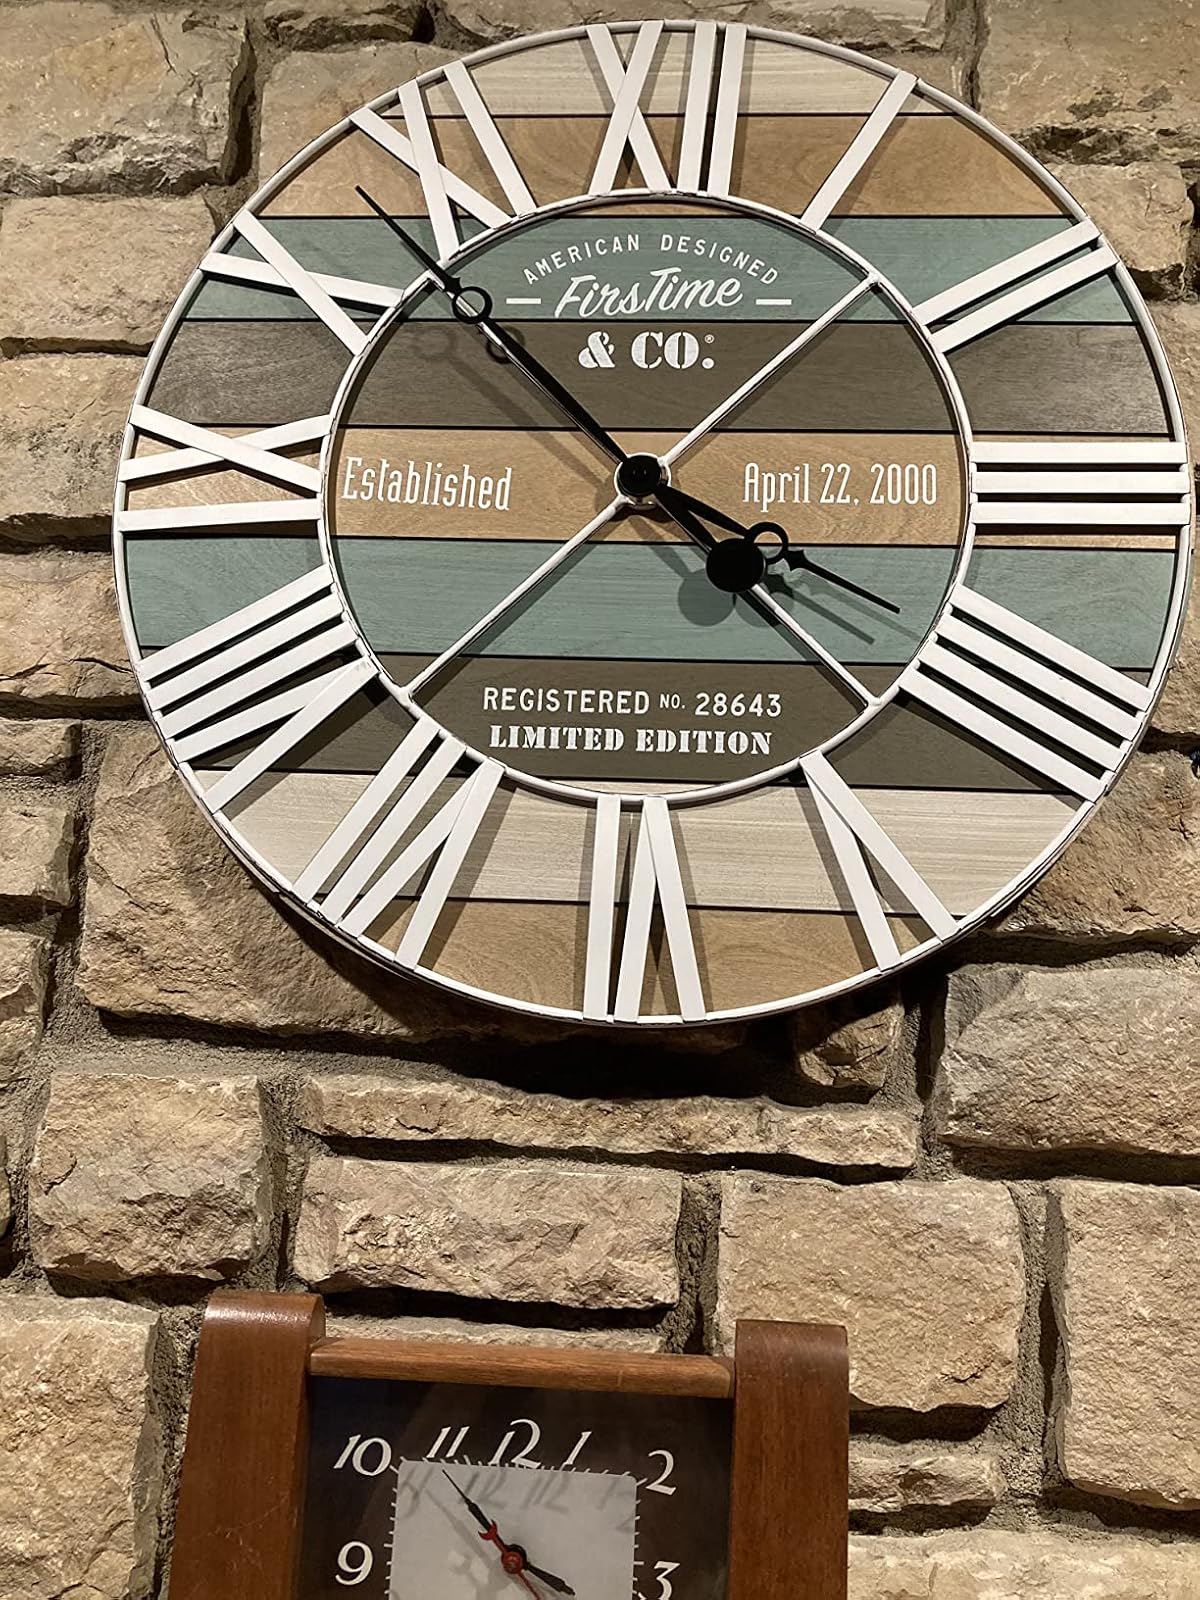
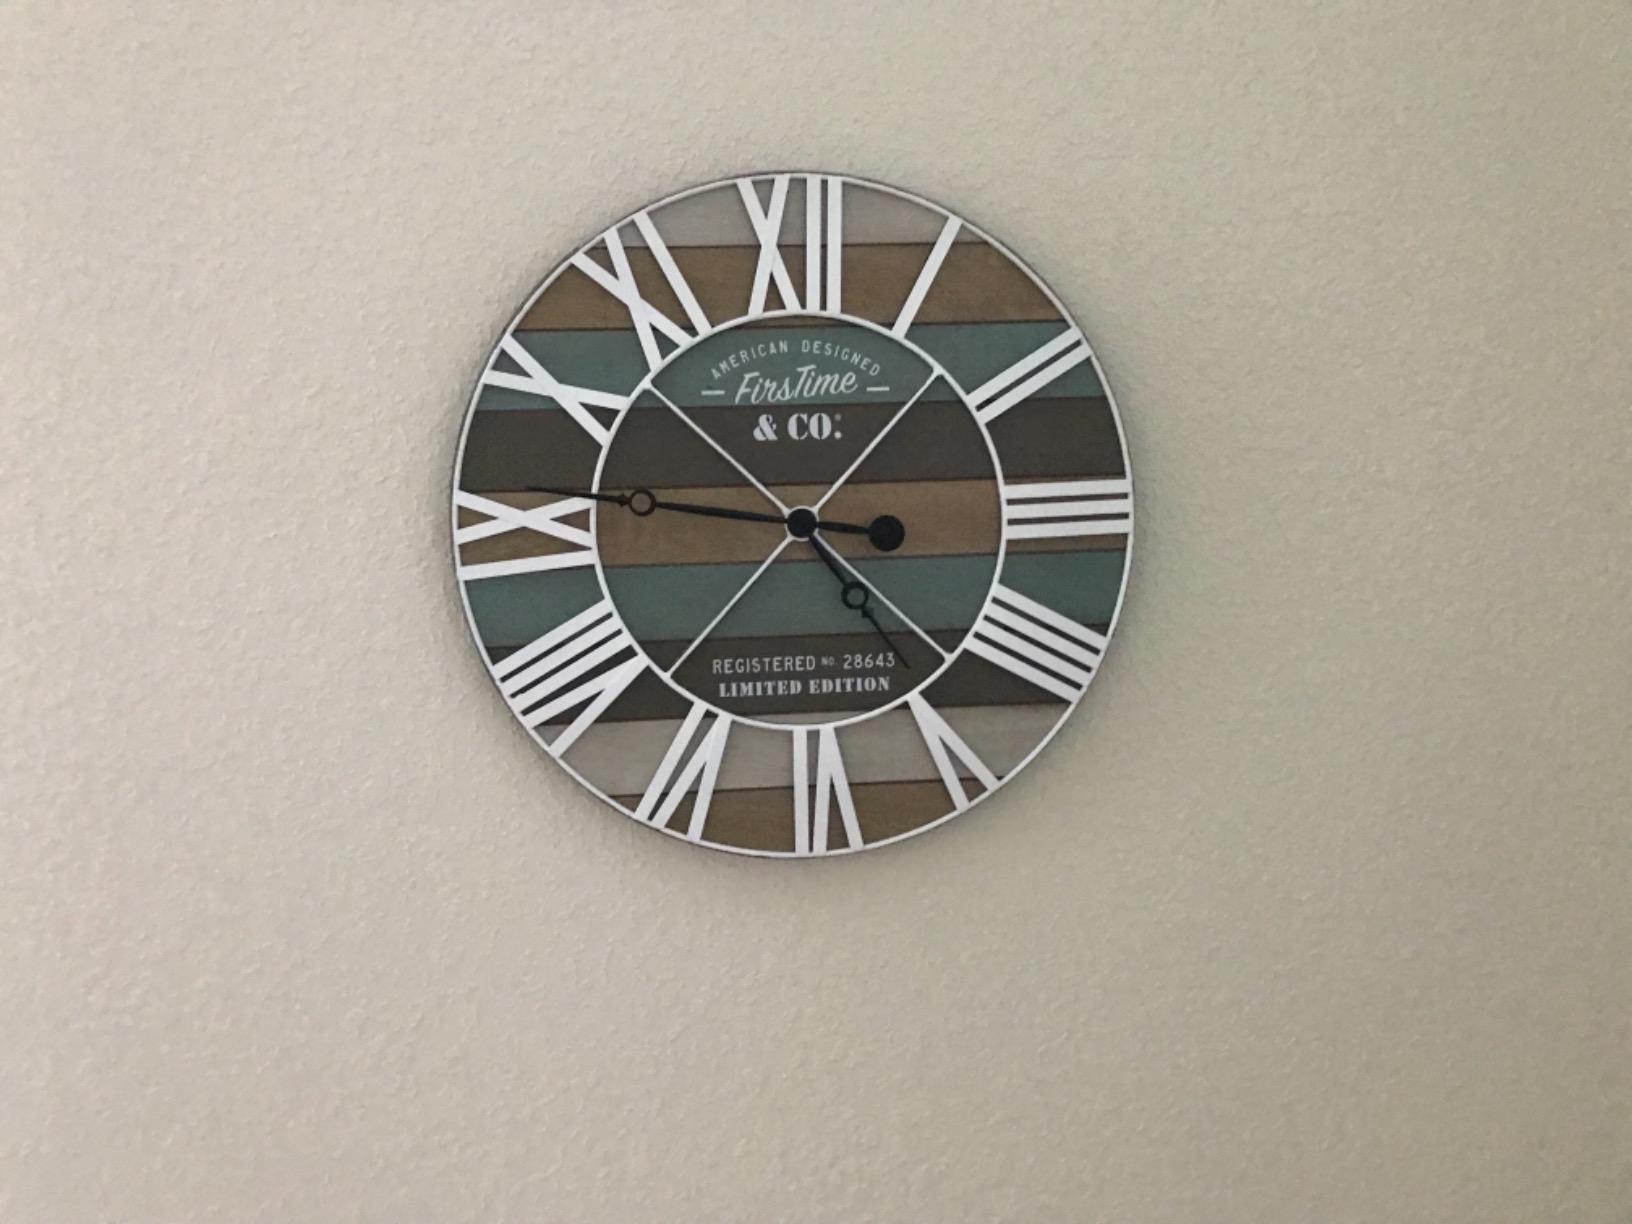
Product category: clock
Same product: yes